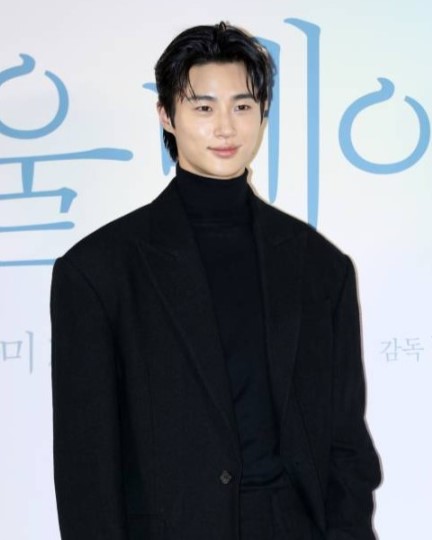
พย็อน อู-ซ็อก

| image = Byeon Woo-seok 변우석 in February 2023.jpg
| birth_place = พูช็อน เกาหลีใต้
| years_active = 2010–ปัจจุบัน
| agent = Varo Entertainment
| height = 189 cm
| module = Infobox Korean name|child=yes
| rr = Byeon Woo-seok
| mr = Pyŏn Woosŏk
บยอน อู-ซ็อก (; เกิด 31 ตุลาคม พ.ศ. 2534) เป็นนักแสดง และนายแบบชาวเกาหลีใต้ เขามีชื่อเสียงจากการรับบทในเรื่อง "พ่อสื่อรักฉบับโชซอน", "คุณหมอสองภพ," "Search: WWW," และ "Record of Youth|เส้นทางดาว"
บยอน อู-ซ็อก เข้าสู่วงการบันเทิงด้วยการเป็นนายแบบสังกัดค่าย YG kplus ก่อนจะเริ่มงานแสดงเป็นครั้งแรกกับบทเล็ก ๆ ในละครเรื่อง Dear My Friends เมื่อปี 2016 ต่อมาในปี 2017 บยอน อู-ซ็อก ตัดสินใจไม่ต่อสัญญากับต้นสังกัดเดิม และเลือกเข้าร่วมสังกัดค่าย BH Entertainment เพื่อโฟกัสให้กับการแสดง อย่างไรก็ตาม หลังจากนั้นไม่นาน บยอน อู-ซ็อก ได้เปลี่ยนมาเซ็นสัญญากับค่าย Varo Entertainment ซึ่งก่อตั้งโดยสต๊าฟอาวุโสของค่าย BH เมื่อปี 2020
สำหรับบทบาทที่ทำให้นักแสดงหนุ่มผู้นี้เป็นที่จดจำคือบทของ พุง อุน-โฮ จากภาพยนตร์เรื่อง 20th Century Girl ซึ่งออกฉายทาง Netflix เมื่อปี 2022 และประสบความสำเร็จอย่างสูงในบท รยูซอนแจ จาก Lovely Runner ทาง TVN
ชีวิตส่วนตัว บยอน อู-ซ็อก มีพี่สาว 1 คน เกิดเมื่อปี 1986 ปัจจุบันเธอทำงานเป็นลูกเรือของสายการบินแห่งหนึ่ง บยอน อู-ซ็อก เรียนจบมหาวิทยาลัย (แห่งหนึ่ง) ในสาขาการละครและภาพยนตร์ เขาเลือกเข้ากรมรับใช้ชาติในช่วงเริ่มต้นเข้าวงการและปลดประจำการในปี 2013
== ผลงาน ==
=== ภาพยนตร์ ===
| class="wikitable"
|+
!ปี
!เรื่อง
!บทบาท
!หมายเหตุ
!อ้างอิง
|-
|2017
|:en:Midnight Runners|Midnight Runners
|เด็กเอ็นเตอร์เทนในคลับ
|รับเชิญ
|
|-
|2019
|:en:Ashfall (film)|Ashfall
|บอดี้การ์ด
|รับเชิญ
|
|-
|2022
|:en:20th Century Girl|20th Century Girl
|พุง อุน-โฮ
|บทนำ
|
|-
|2023
|:en:Soulmate (2022 film)|Soulmate
|จิน-อู
|บทนำ
|
|
=== ละครโทรทัศน์ ===
| class="wikitable"
|+
!ปี
!ช่อง
!เรื่อง
!บทบาท
!หมายเหตุ
!อ้างอิง
|-
| rowspan="3" |2016
|tvN
|:en:Dear My Friends|Dear My Friends
|ซน จง-ชิก
|รับเชิญ ตอน 1,5
|
|-
|SBS
|:en:Moon Lovers: Scarlet Heart Ryeo|Moon Lovers: Scarlet Heart Ryeo
|แฟนเก่า โก ฮา-จิน
|รับเชิญ ตอน 1,3
|
|-
|MBC
|:en:Weightlifting Fairy Kim Bok-joo|Weightlifting Fairy Kim Bok-joo
|รุ่นพี่ของ จุน-ฮยอง
|รับเชิญ ตอน 16
|
|-
| rowspan="3" |2017
|WHYNOT
|Secret Crushes: Season 3
|บยอน อู-ซ็อก
|บทนำ
|
|-
|tvN
|คุณหมอสองภพ|Live Up to Your Name
|ผู้ช่วยหมอ ฮอ-จุน
|รับเชิญ
|
|-
|tvN
|:en:Drama Stage|Drama Stage 1: History of Walking Upright
|จง-มิน
|บทนำ
|
|-
|2017-2018
|tvN
|Modulove
|บยอน อู-ซ็อก
|บทนำ
|
|-
| rowspan="5" |2019
|tvN
|:en:Drama Stage|Drama Stage 2: The Dramatization Has Begun
|
|รับเชิญ
|
|-
|WHYNOT
|Office Watch 3: The Gossip Room
|ฮา มิน-กยู
|บทนำ
|
|-
|JTBC
|:en:Welcome to Waikiki 2|Welcome to Waikiki 2
|ยุน ซอ-จุน
|รับเชิญ ตอน 4
|
|-
|tvN
|:en:Search: WWW|Search: WWW
|ฮัน มิน-กยู
|รับเชิญ ตอน 3-5,7,16
|
|-
|JTBC
|:en:Flower Crew: Joseon Marriage Agency|Flower Crew: Joseon Marriage Agency
|โท-จุน
|บทรอง
|
|-
|2020
|tvN
|เส้นทางดาว|Record of Youth
|วอน แฮ-ฮโย
|บทรอง
|
|-
|2021-2022
|KBS2
|:en:Moonshine (South Korean TV series)|Moonshine
|อี-พโย
|บทรอง
|
|-
|2023
|JTBC
|:en:Strong Woman Gang Nam-soon|Strong Woman Gang Nam-soon
|รยู ชี-โอ
|บทรอง
|
|-
|2024
|tvN
|Lovely Runner
|ริวซอนแจ
|บทนำ
|
=== รายการโทรทัศน์ ===
| class="wikitable"
|+
!ปี
!ช่อง
!รายการ
!หมายเหตุ
!อ้างอิง
|-
|2014
|SBS
|Fashion King Korea
|โฮสต์ (ตอน 6)
|
|-
| rowspan="4" |2015
|ONSTYLE
|Style Live
|โฮสต์ (ตอน 10)
|
|-
|ONCE
|Pet Doctors 2
|โฮสต์ (ทั้งหมด 12 ตอน)
|
|-
|Olive
|Tasty Road
|แขกรับเชิญ (ตอน 40)
|
|-
|JTBC
|Mr.CHU: Season 1
|โฮสต์ (ทั้งหมด 20 ตอน)
|
|-
| rowspan="3" |2016
|ONSTYLE
|Gibutique
|แขกรับเชิญ (ตอน 12)
|
|-
|Olive
|Oksudong Successor
|แขกรับเชิญ (ตอน 9)
|
|-
|Naver
|Mr.CHU: Season 2
|โฮสต์ (ทั้งหมด 10 ตอน)
|
|-
| rowspan="2" |2017
|Naver
|Mr.CHU: Season 3
|โฮสต์ (ทั้งหมด 21 ตอน)
|
|-
|Olive
|Suddenly One Day Million Won
|โฮสต์ (ทั้งหมด 7 ตอน)
|
|-
| rowspan="2" |2022
|SBS
|รันนิงแมน|Running Man
|แขกรับเชิญ (ตอน 601)
|
|-
|tvN
|Amazing Saturday
|แขกรับเชิญ (ตอน 234)
|
|-
|2024
|SBS
|Running Man
|แขกรับเชิญ (ตอน 704)
|
|
=== มิวสิกวิดีโอ ===
| class="wikitable"
|+
!ปี
!เพลง
!ศิลปิน
!หมายเหตุ
!อ้างอิง
|-
|2014
|Sweet (Brand New Mix)
|Lena Park (พัค จอง-ฮยอน)
|Feat. Verbal Jint
|
|
=== รางวัล ===
| class="wikitable"
|+
!ปี
!งาน
!ประเภทรางวัล
!ผลงานเข้าชิง
!ผล
!อ้างอิง
|-
|2016
|'K-MODEL AWARDS' (Asian Model Festival)
|Fashion Model Award
|
|
|
|-
|2022
|KBS Drama Awards
|Best New Actor
|Moonshine
|
|
|
== อ้างอิง ==
==แหล่งข้อมูลอื่น==
*
* หมวดหมู่:นักแสดงชายชาวเกาหลีใต้ หมวดหมู่:บุคคลที่เกิดในปี พ.ศ. 2534
หมวดหมู่:นักแสดงชายจากโซล